Olive Young (actress)

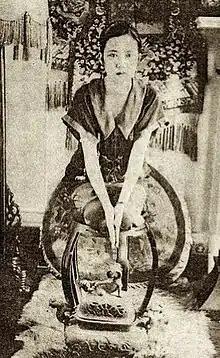
Olive Young on the cover of the Chinese magazine "Liángyǒu" ("The Young Companion"), May 15, 1926.

Although she had a college education and pressure from her father to study medicine, she rejected that. She told a reporter from the "Oregonian," "The subject didn't interest me. I wanted adventure."